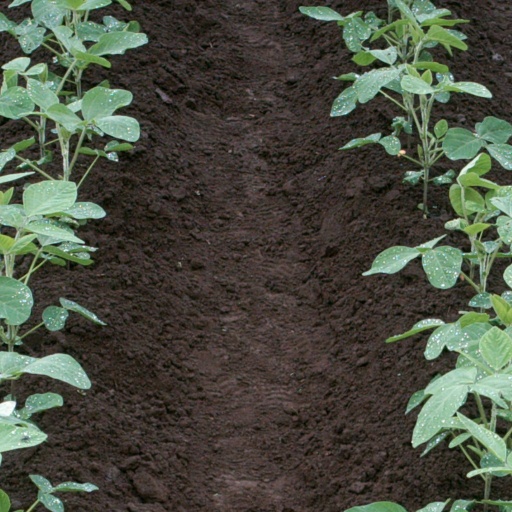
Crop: soybean